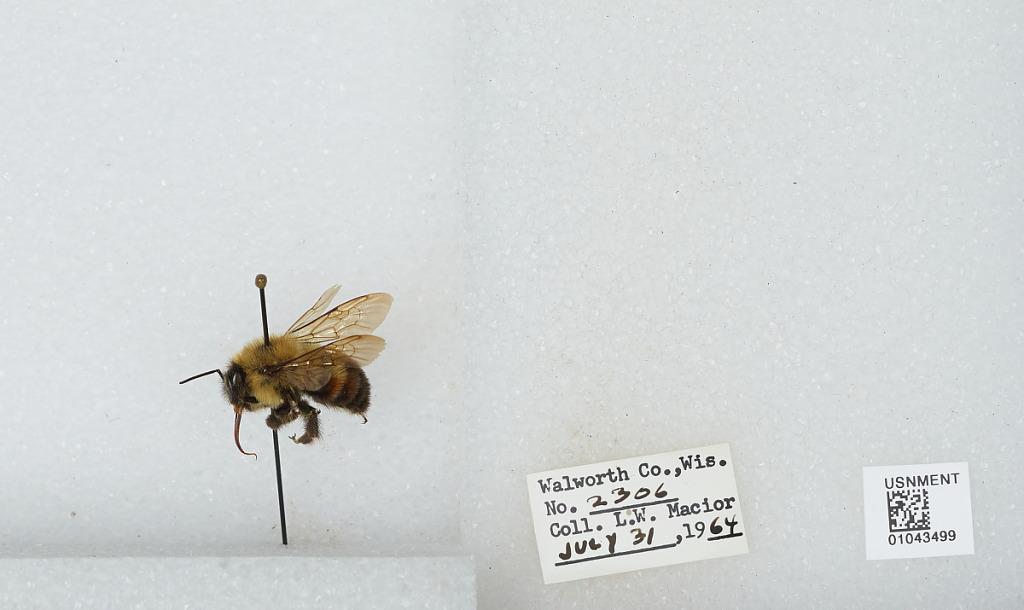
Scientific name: Bombus (Bombus) affinis Cresson
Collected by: L. Macior
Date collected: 1964-7-31
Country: United States
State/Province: Wisconsin
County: Walworth
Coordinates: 42.67, -88.54